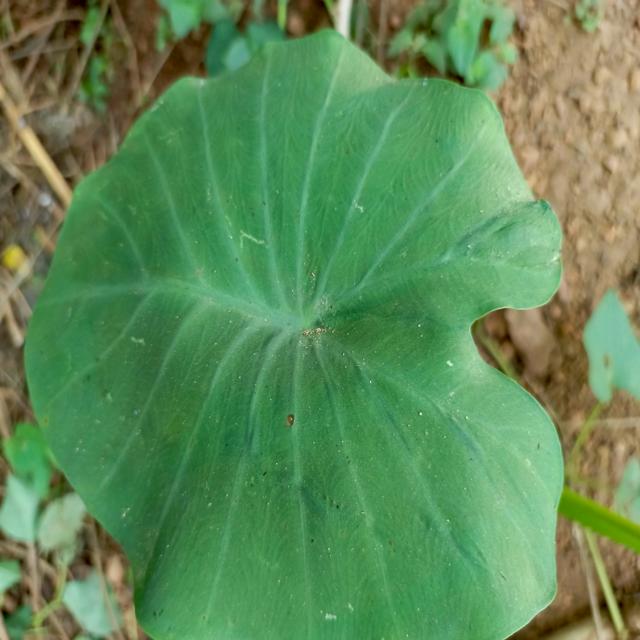
Label: Healthy